2015 AFC Asian Cup qualification

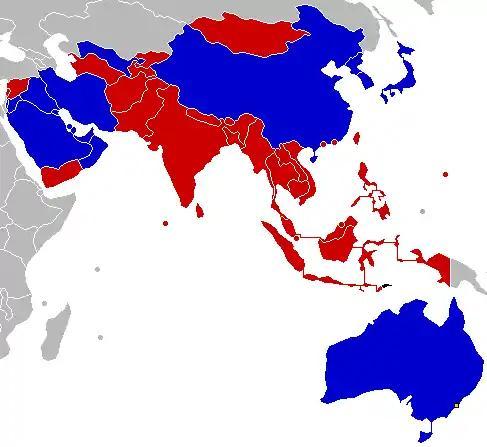
Qualification status

The preliminary draw was held in Melbourne on 9 October 2012, 18:00 . The twenty teams involved in the qualifiers were drawn into five groups of four teams each, with each group containing one team from each of the following seeding pots. Each group was played on a home-and-away round-robin basis. The top two teams from each group and the best third-placed team from among all the groups qualified for the finals.